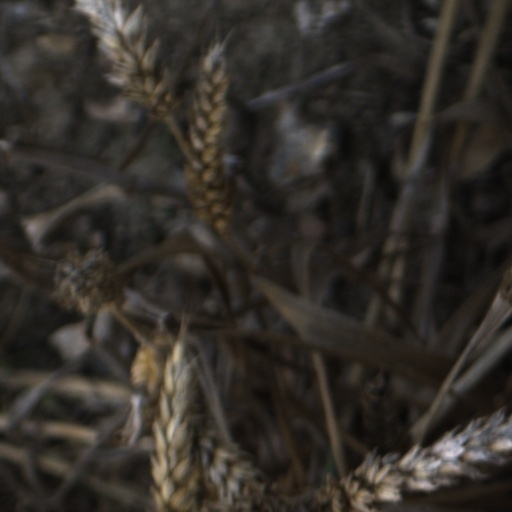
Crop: wheat